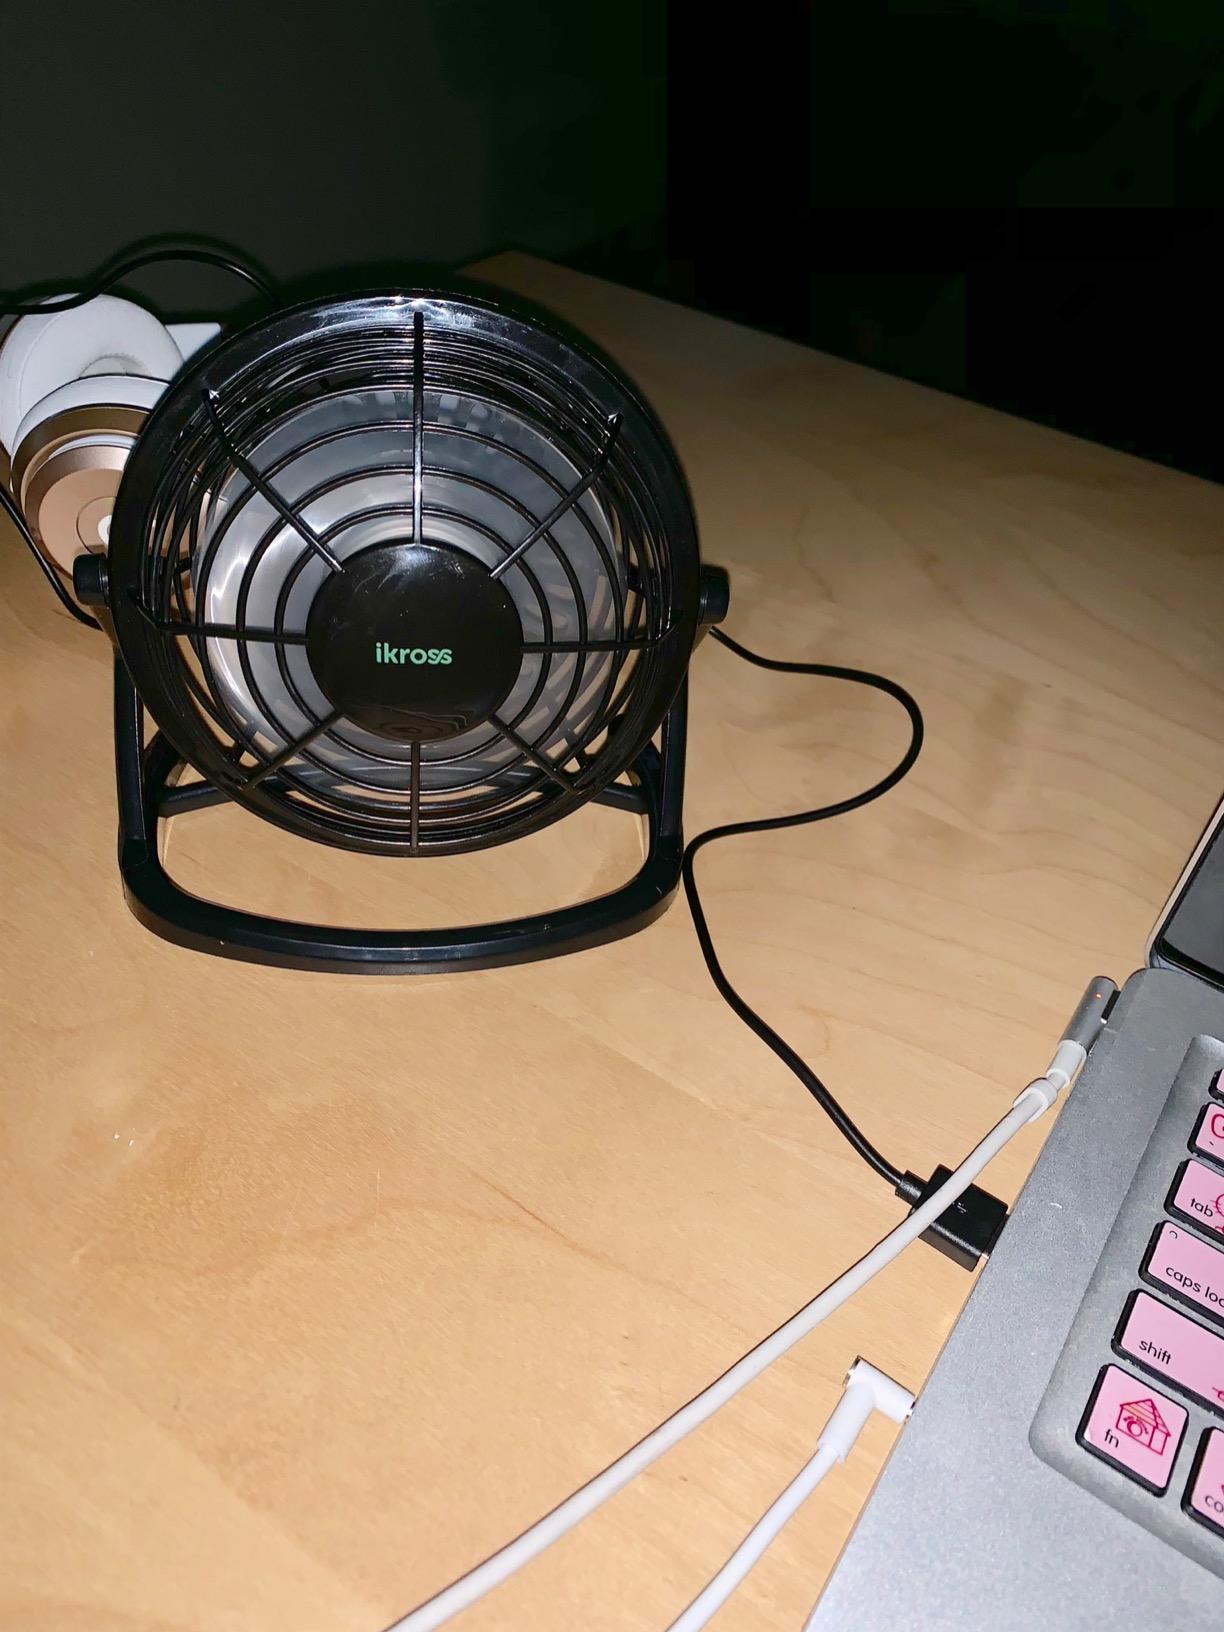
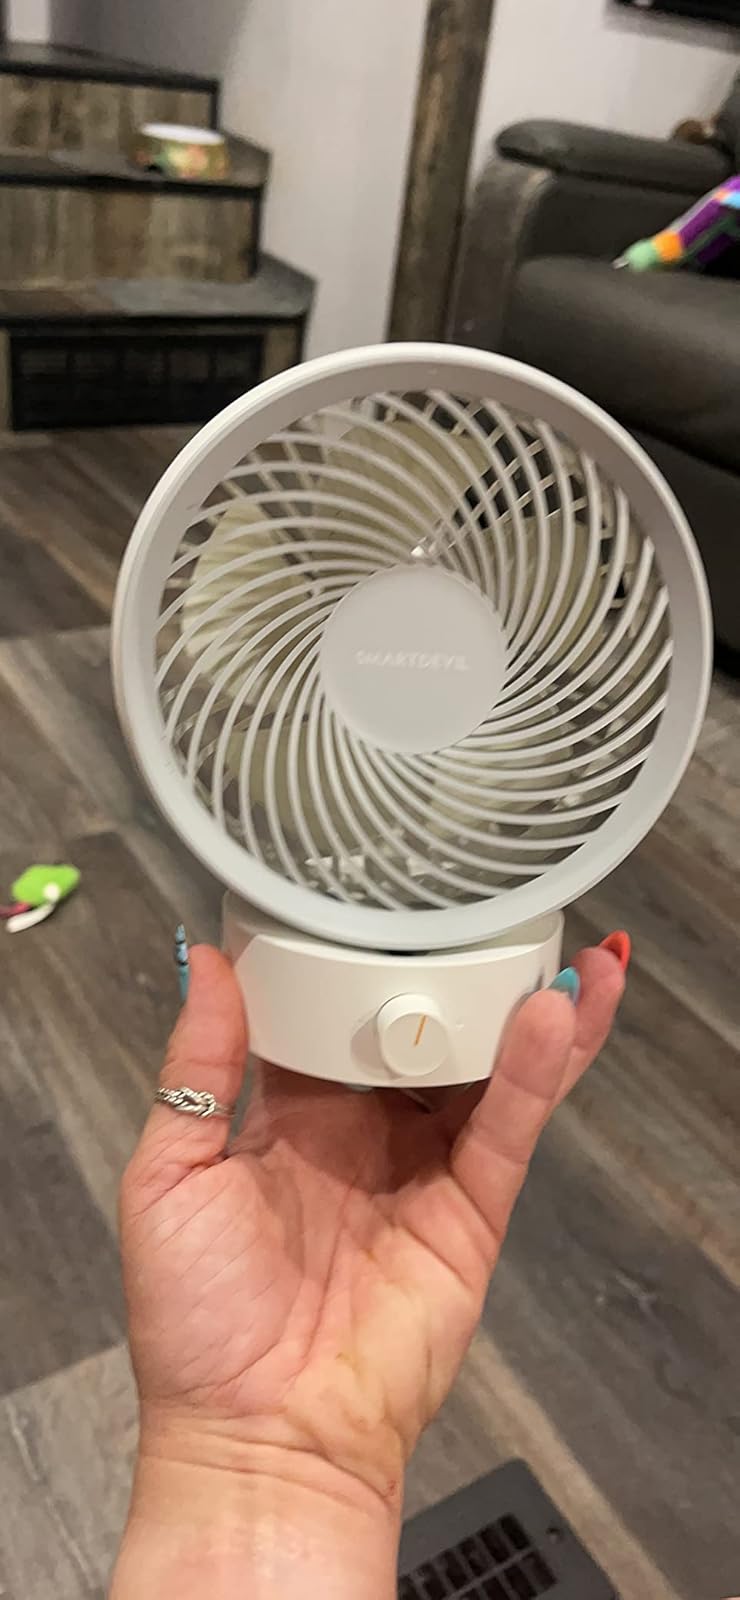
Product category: fan
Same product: no